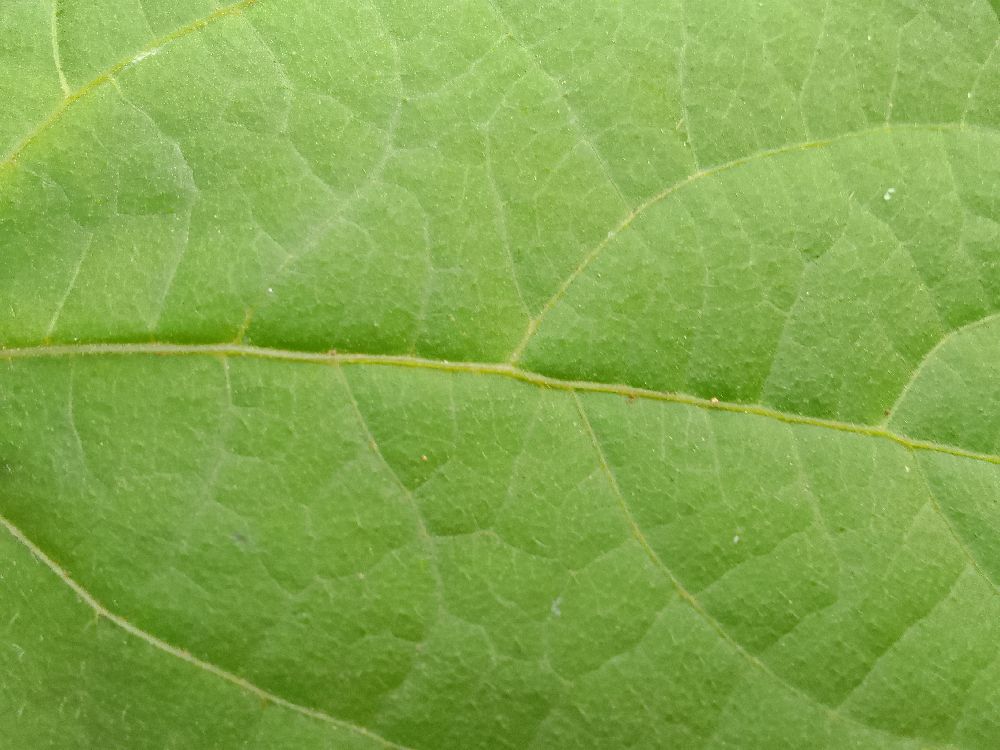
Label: healthy